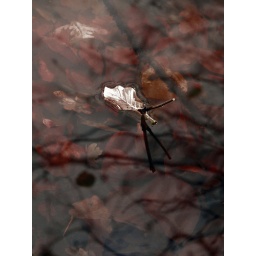
Leaf in clear water